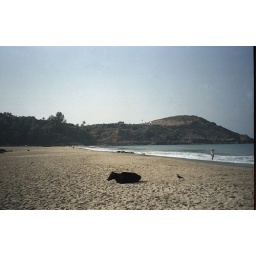
A cow enjoying the beach near Gokarna, India.